Athletics at the 2016 Summer Olympics

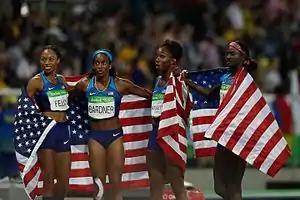
The American team after winning 4 × 100 m relay gold

In his last Olympic outing, Ezekiel Kemboi failed to defend his Olympic steeplechase title, which went to his Kenyan teammate Conseslus Kipruto in an Olympic record time. Kemboi's initial bronze medal would have made him the first person to win three Olympic steeplechase medals, but a single step into the infield later saw him disqualified and Mahiedine Mekhissi-Benabbad of France achieve that feat in his place. Tianna Bartoletta beat the favourite in the women's long jump, clearing a personal best of 7.17 m in the second to last round to leave her American rival Brittney Reese with a silver medal. Americans also occupied the top spots in the women's 100 metres hurdles with Brianna Rollins, Nia Ali and Kristi Castlin forming the first ever Olympic medal sweep by a nation in that event. The 100 m gold medallist Elaine Thompson completed a sprint double for Jamaica by defeating Dutch athlete Dafne Schippers in the women's 200 metres final. High-profile eliminations came in the men's qualifiers as two strong contenders for Olympic titles, Paweł Fajdek in the hammer and Justin Gatlin in the 200 m, failed to progress.